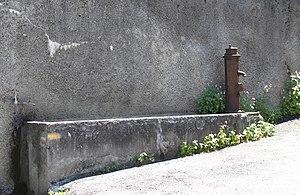
Fréchet-Aure est une commune française située dans le département des Hautes-Pyrénées, en région Occitanie.